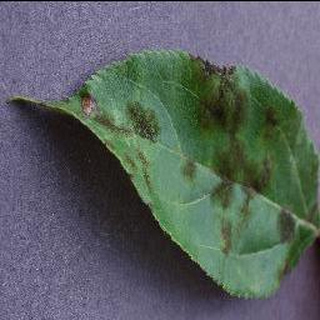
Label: apple_apple_scab